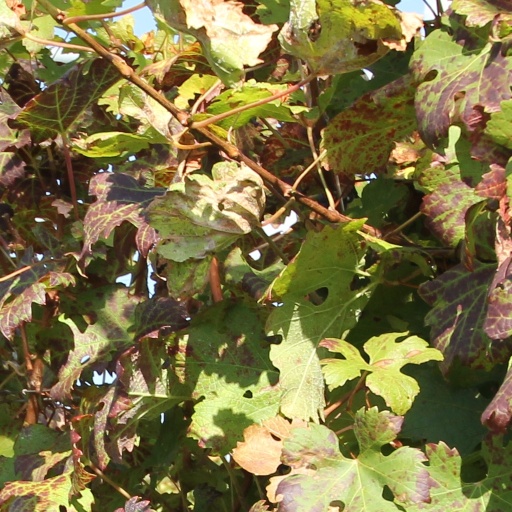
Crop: grape